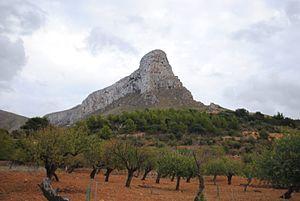
Artà, en catalan et officiellement, est une commune d'Espagne de l'île de Majorque dans la communauté autonome des Îles Baléares. C'est une des cinq comarques du Llevant. La commune comprend six localités : Artà, localité principale et siège de mairie, Colònia de Sant Pere, Betlem, Montferrutx, S'Estanyol et Sant Pere.